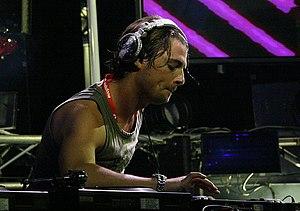
Swedish House Mafia est un groupe de musique dance suédois, originaire de Stockholm. Il se compose de trois disc jockeys de musique house que sont Axwell, Sebastian Ingrosso et Steve Angello. En 2011, le supergroupe se classe 10ᵉ dans le classement annuel du DJ Magazine.